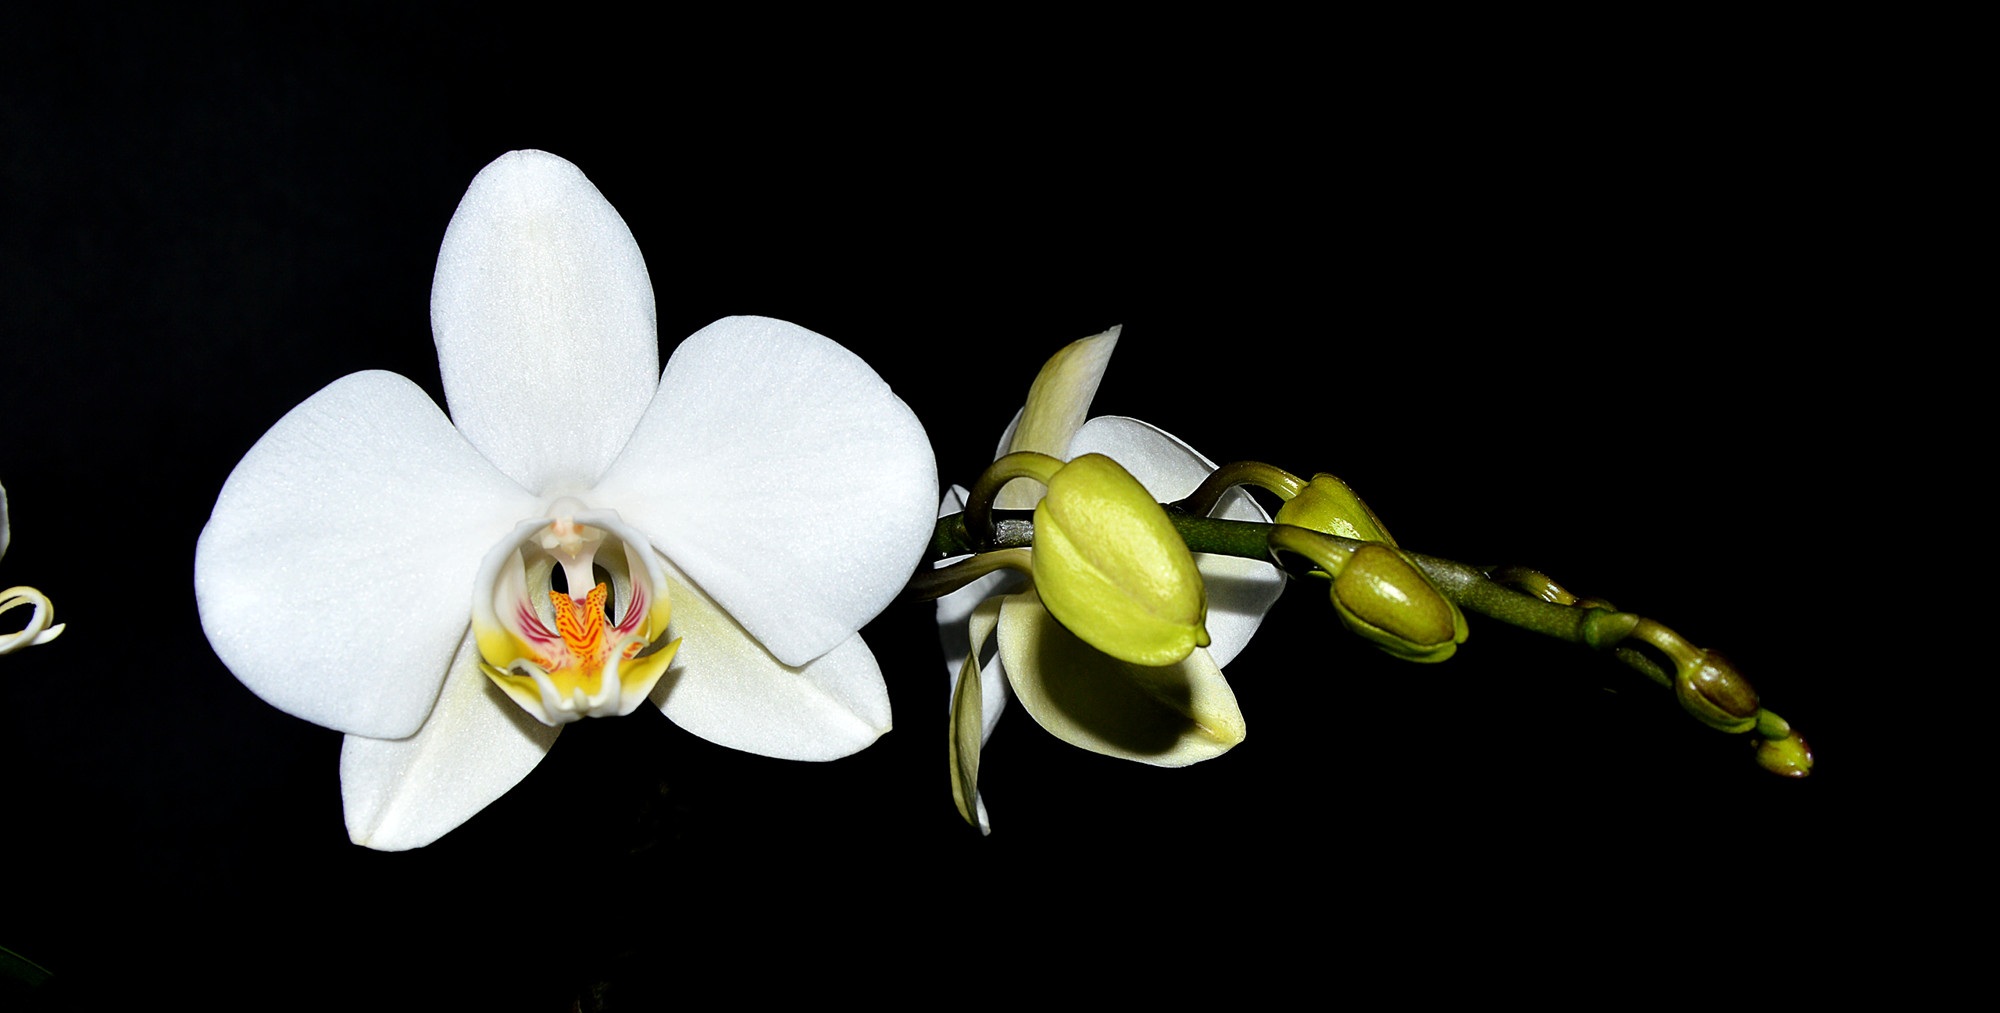
blossom, plant, white, flower, petal, bloom, botany, yellow, flora, orchid, close up, bud, macro photography, black background, flowering plant, dendrobium, plant stem, land plant, moth orchid